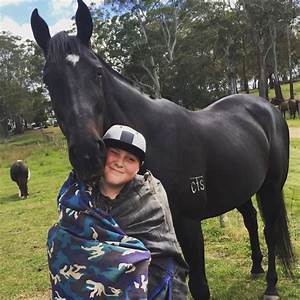
Label: cavallo